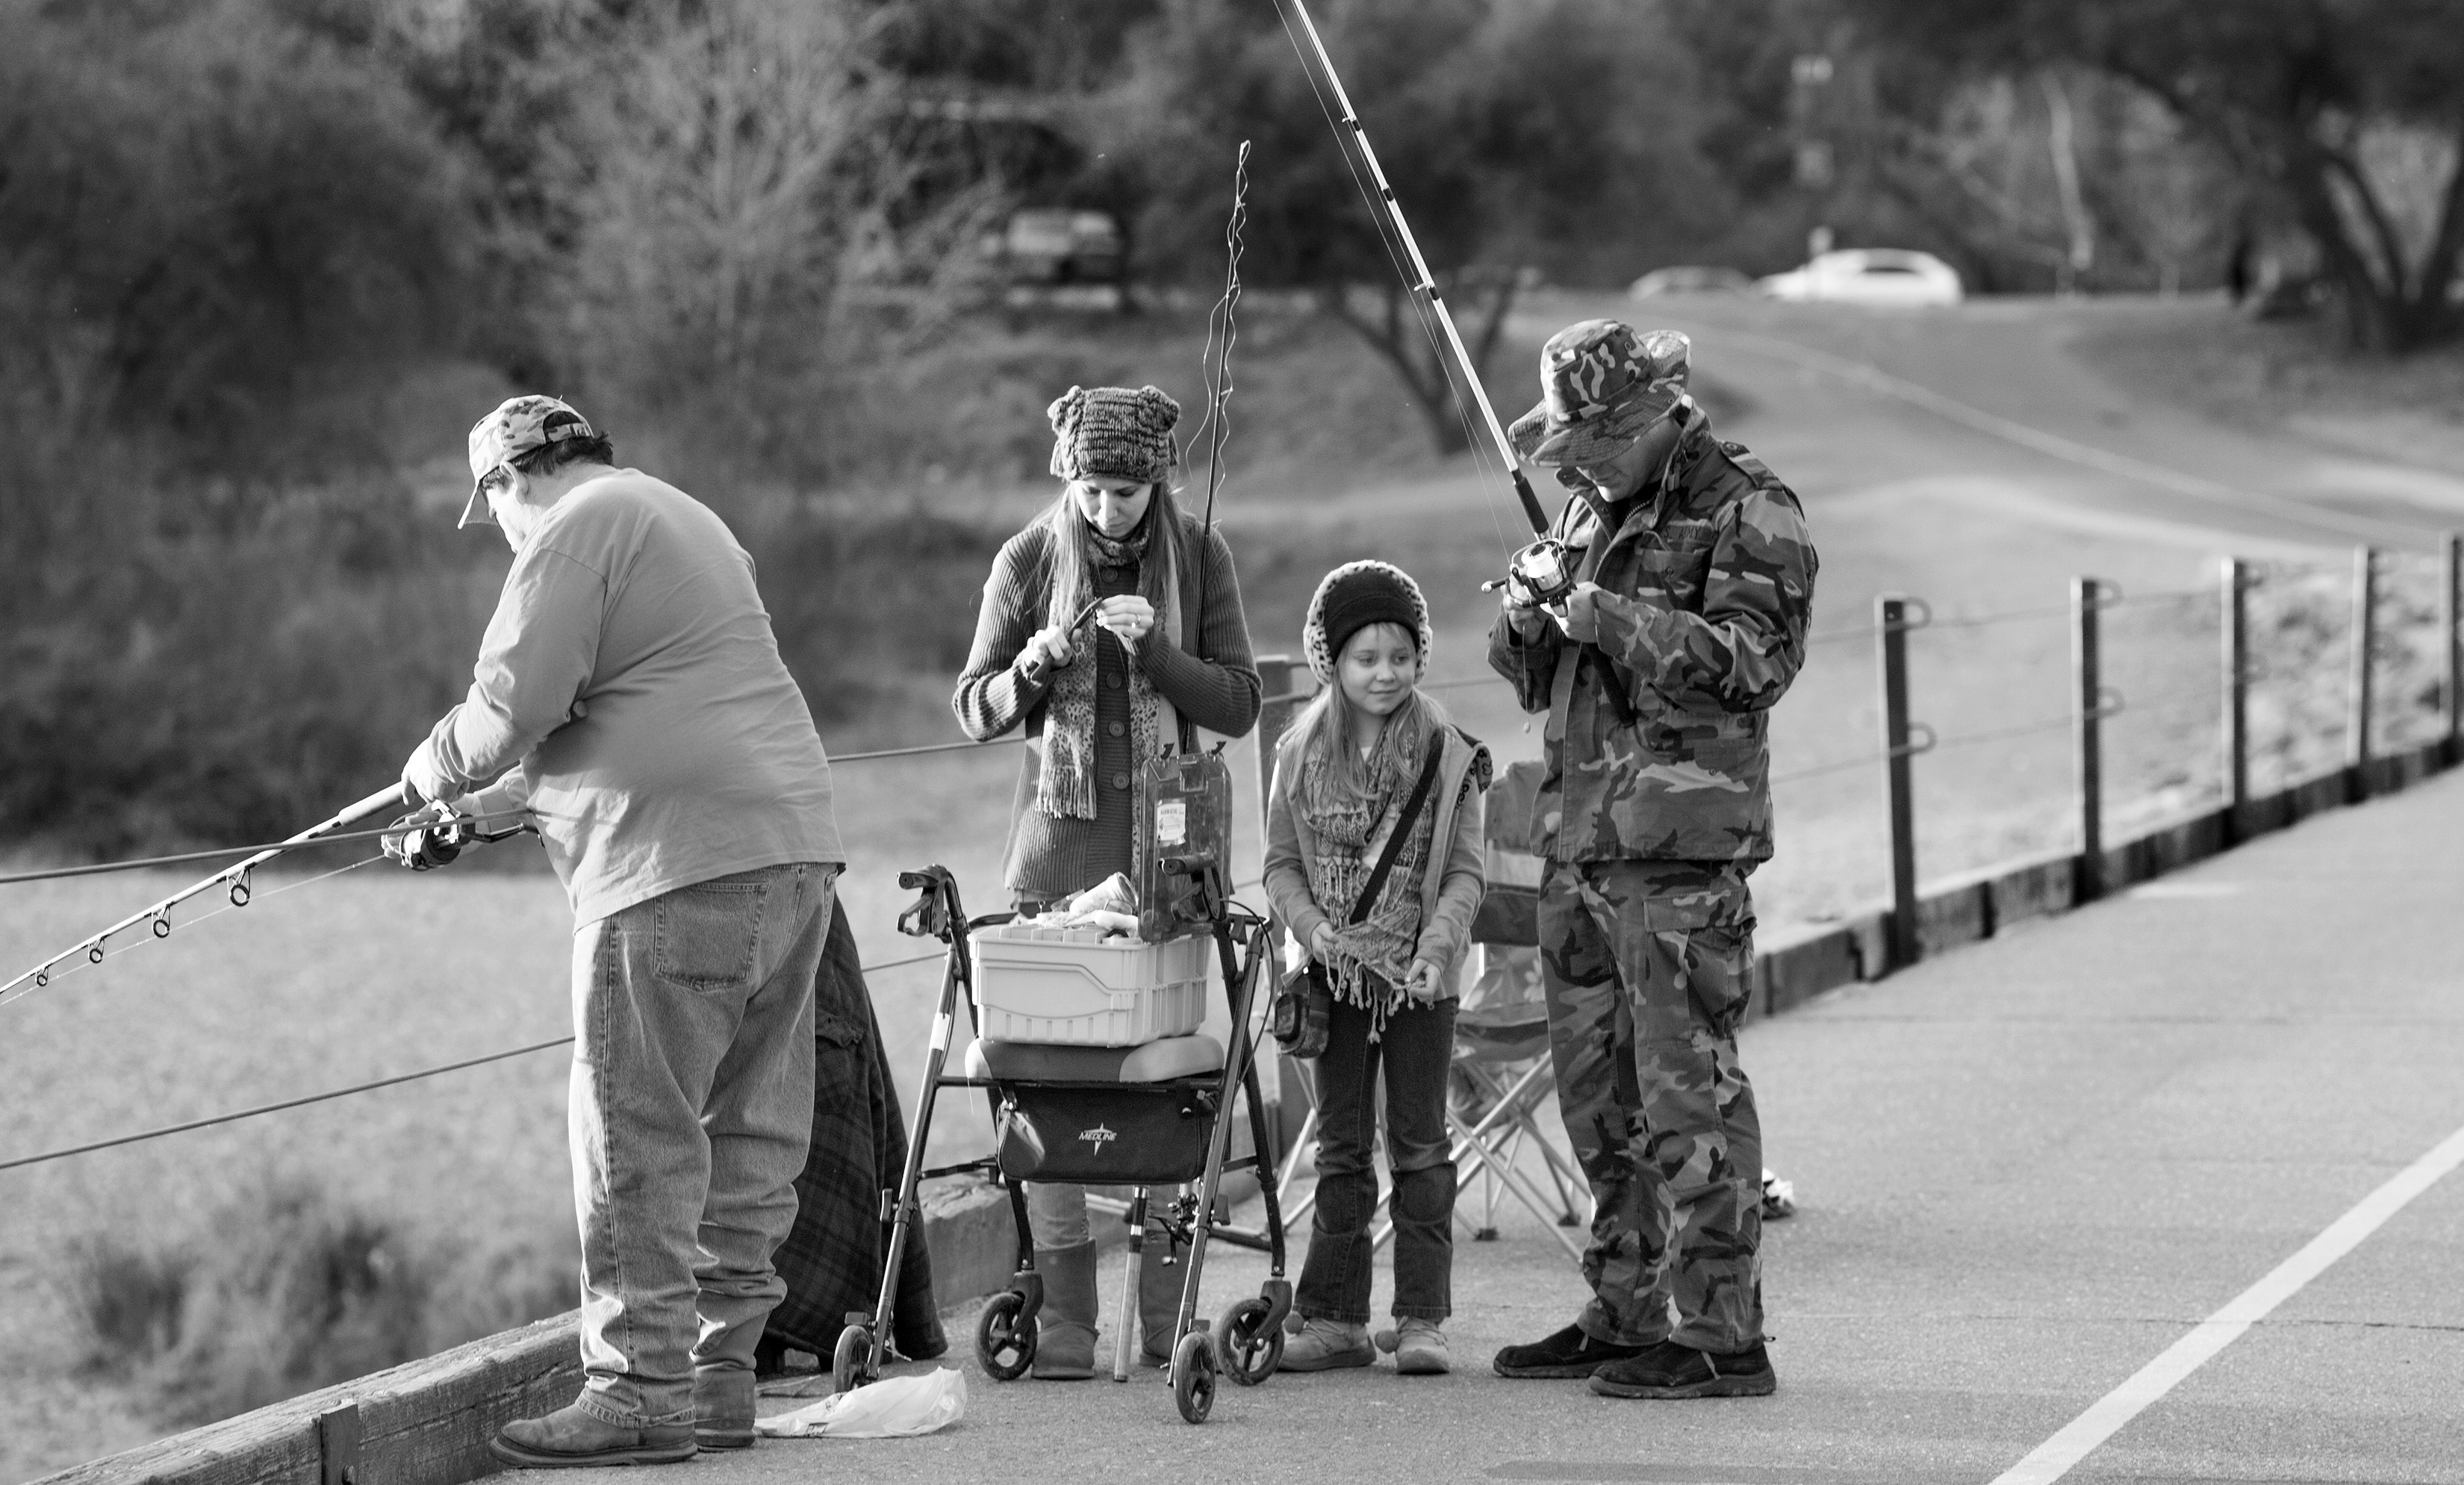
black and white, people, street, fishing, monochrome, photograph, monochrome photography